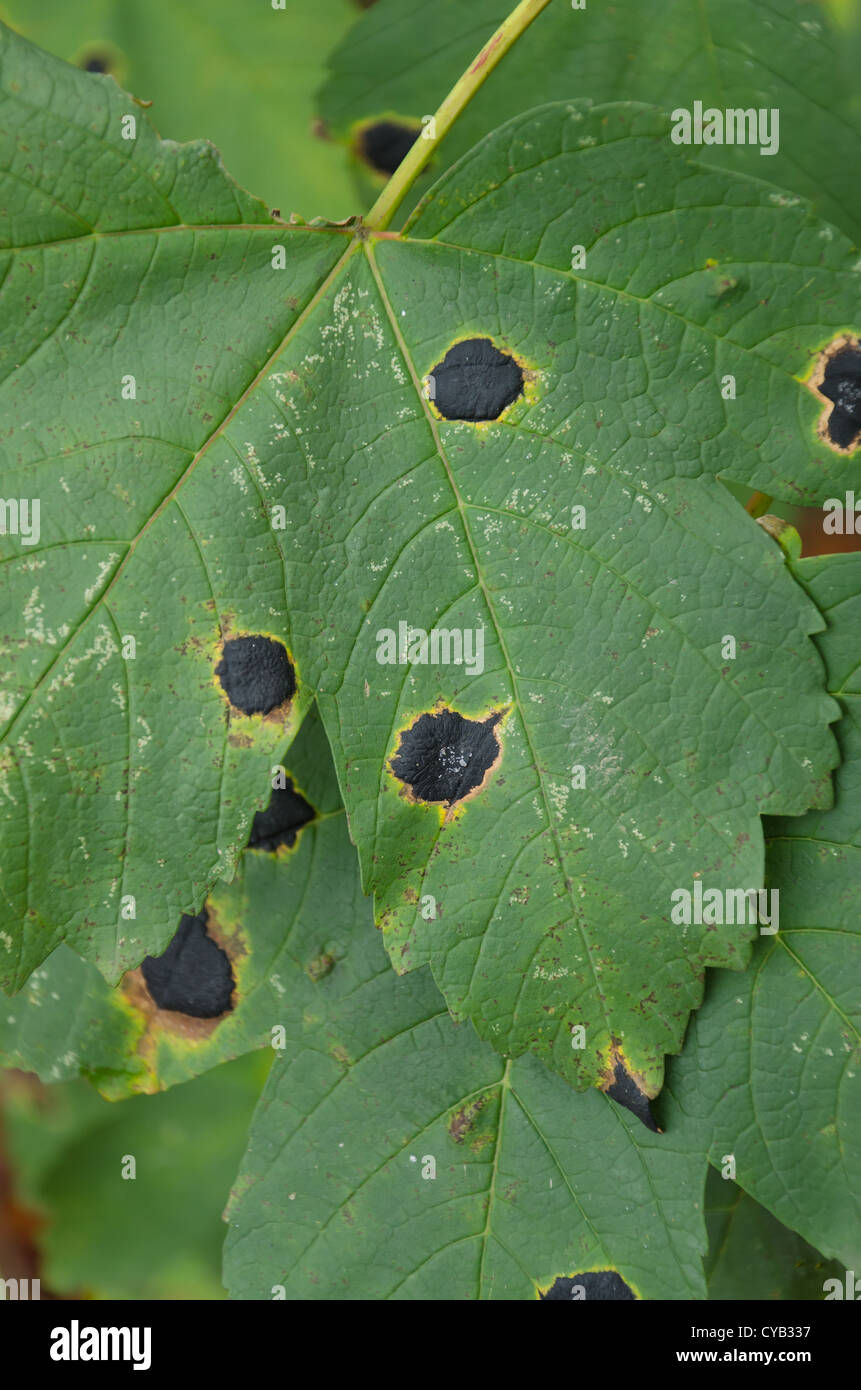
Plant: Maple
Disease: maple tar spot